Fully feathered basket

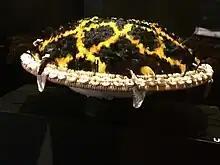
Pomo fully feathered basket

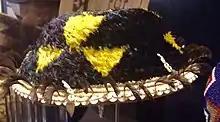
Fully feathered basket curated at Santa Rosa College

Fully feathered baskets are a type of traditional basket, crafted by Indigenous tribes of California. They feature a matted layer of feathers which covers the exterior surface of the basket. They may be adorned with beads and hanging pendants. These baskets represent the artists' culture and their technical and aesthetic virtuosity, and are the subject of worldwide respect.